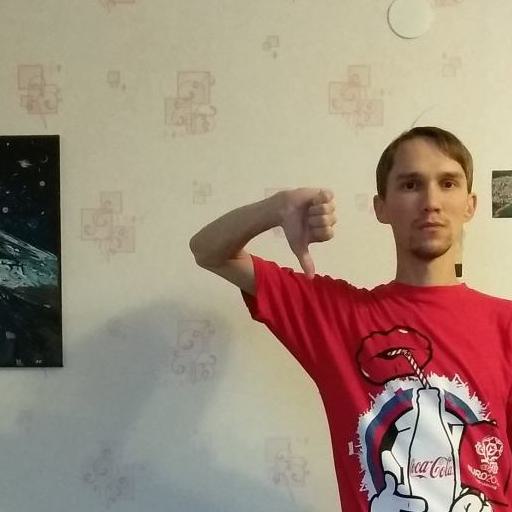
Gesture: dislike